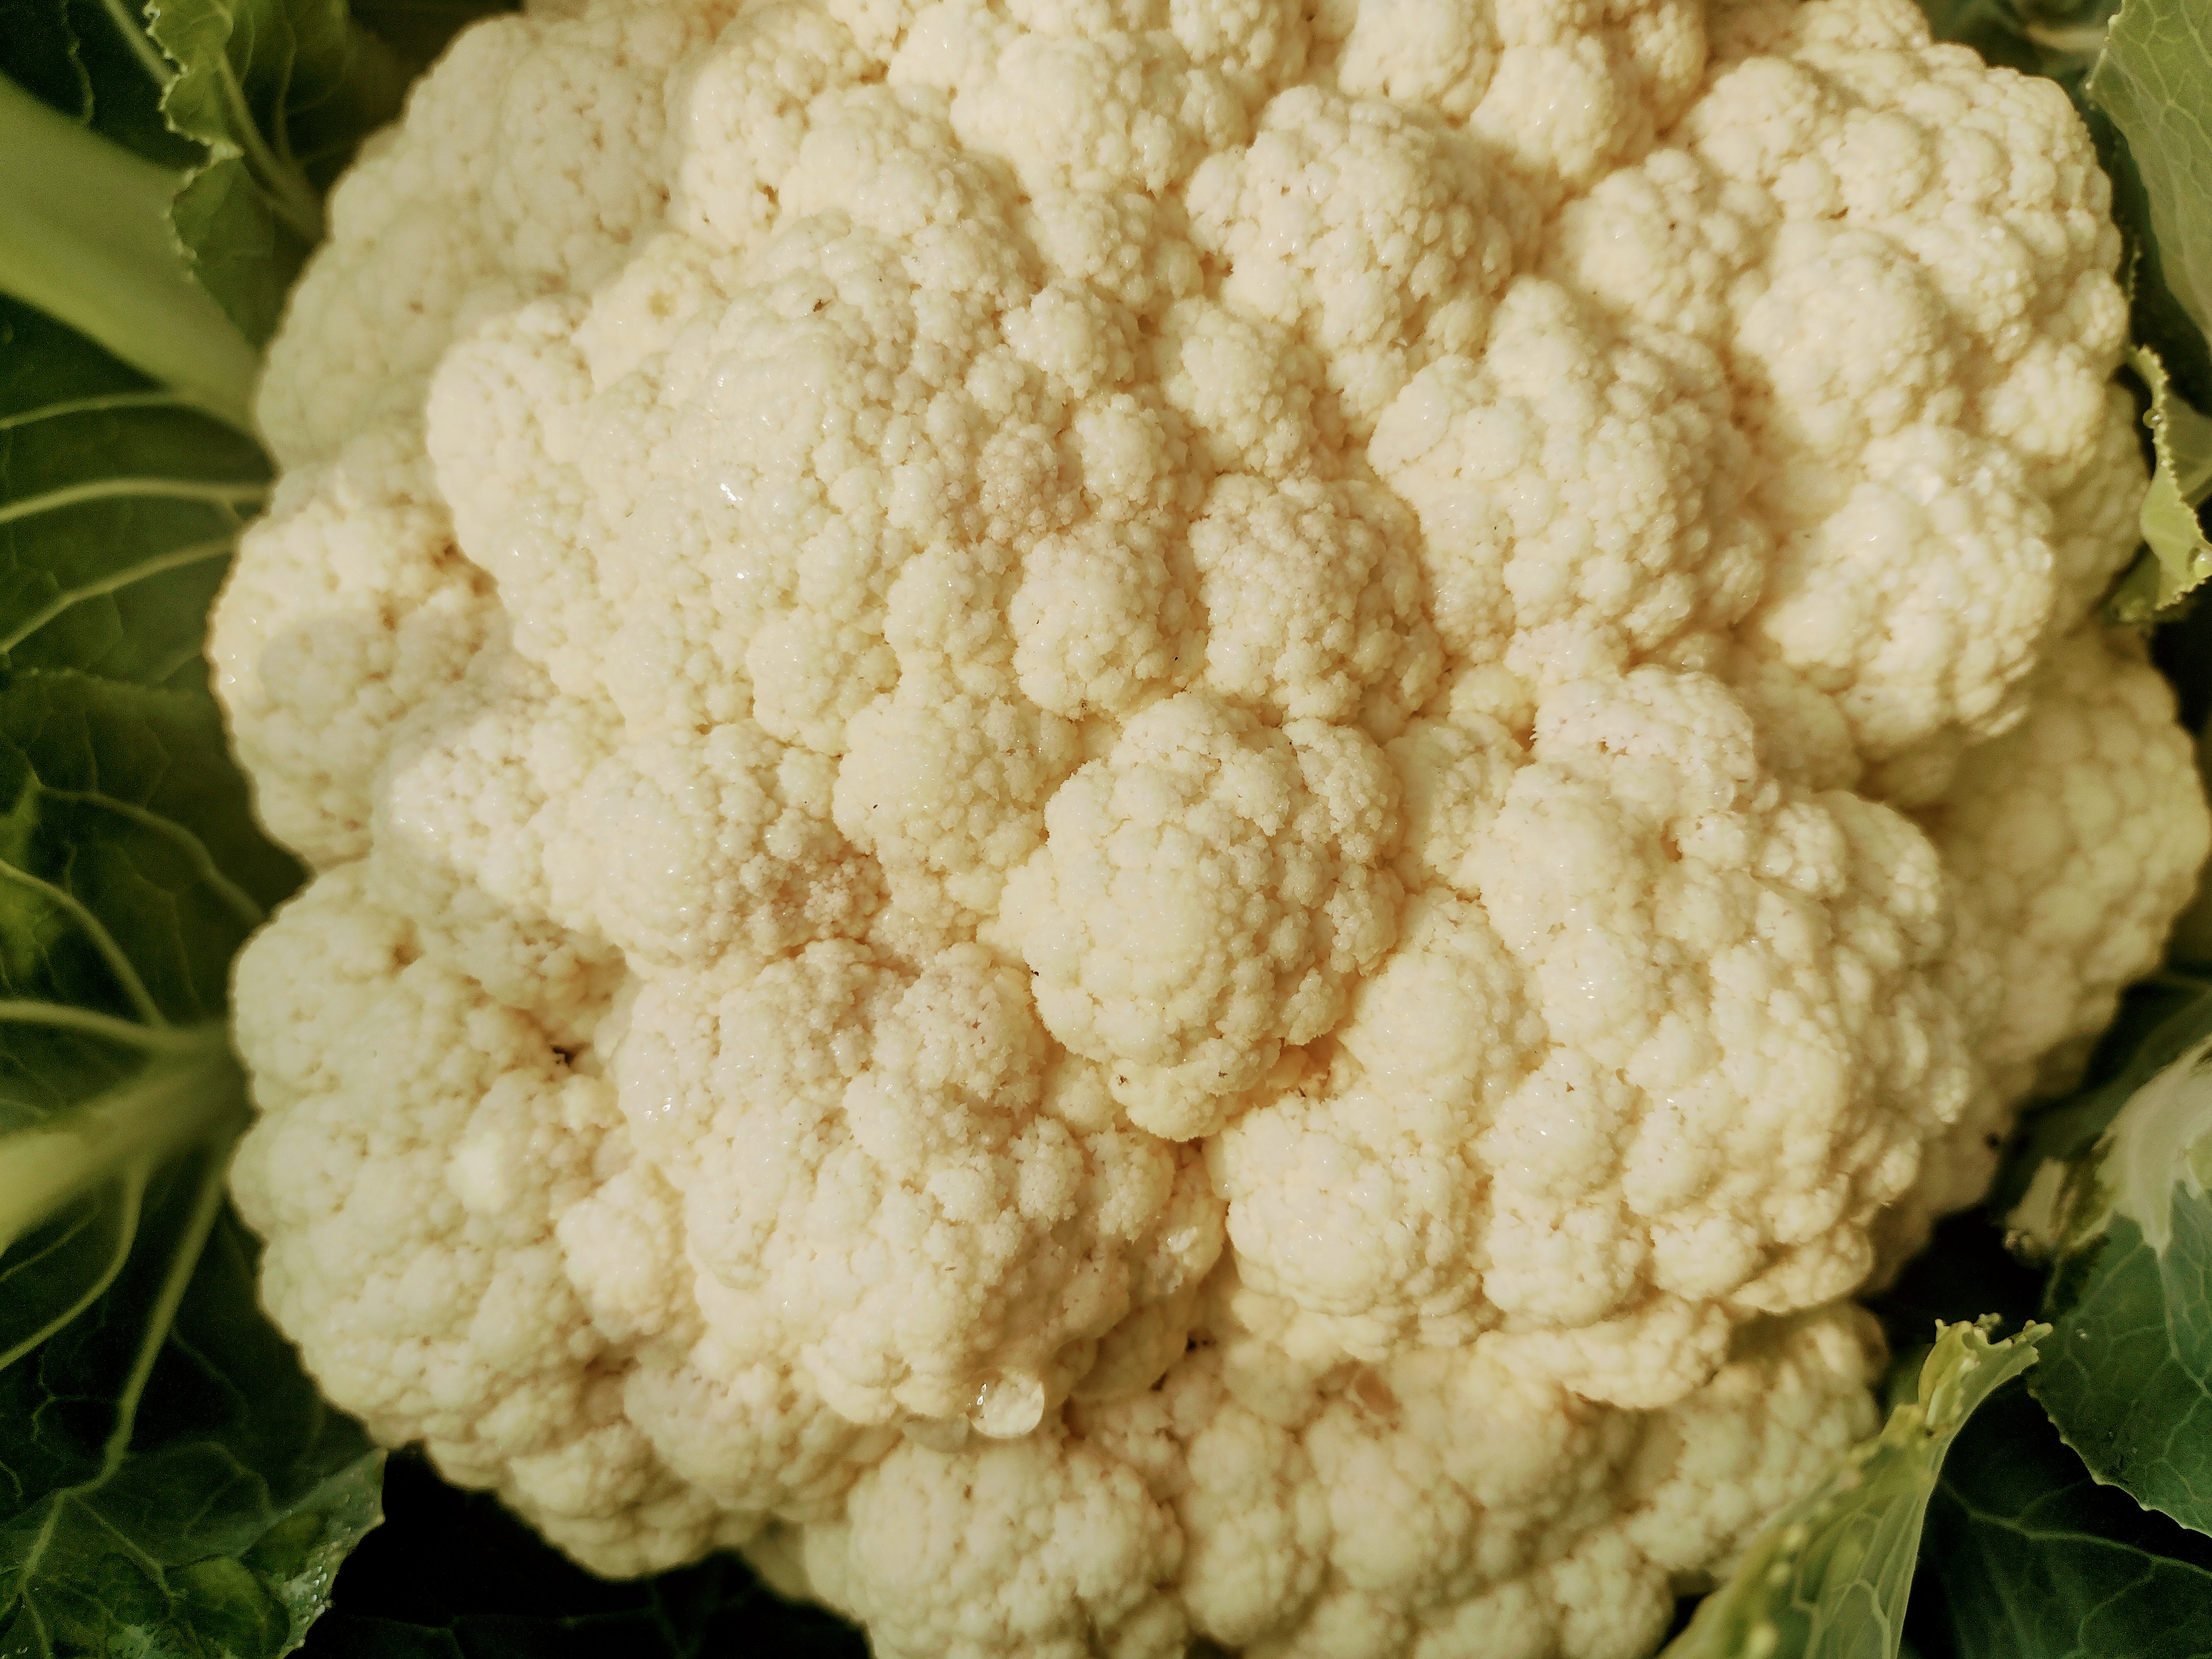
Label: No disease